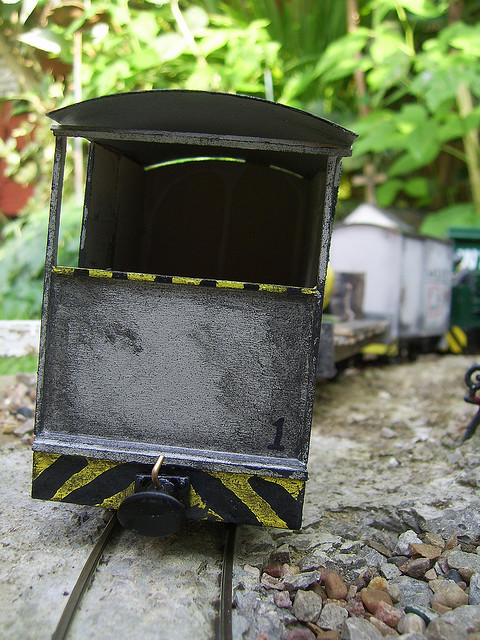
A close up shot of a train on a track.

A train rides along the tracks by rocks.

a toy train near gravel in a garden.

A black train caboose with rocks and trees.